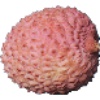
Label: lychee